TV Guide

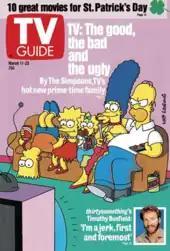
A "TV Guide" cover from the March 17–23, 1990, issue. The cover story illustrated in the issue focused on the breakout success of the then-freshman Fox series "The Simpsons"; an interview with "Thirtysomething" star Timothy Busfield is also previewed in this cover.

On August 7, 1988, Triangle Publications was sold to the News America Corporation arm of News Corporation for $3 billion, one of the largest media acquisitions of the time and the most expensive publication transaction at the time. The November 3–9, 1990, issue saw the addition of VCR Plus+ codes in some of the magazine's regional editions, for users with devices incorporating the technology – which was developed by eventual "TV Guide" parent Gemstar International Group Ltd. – to input into their VCRs to automatically record television programs. (Two-digit PlusCodes corresponding to the channel airing the program that a user wished to record were listed after each channel in the channel directory page; one- to eight-digit codes for individual programs were listed in the log listings section following the title of each program.) The PlusCodes expanded to all local editions beginning with the September 14–20, 1991, issue. The September 12–18, 1992, issue saw the addition of bullet icons identifying colorized versions (marked under the abbreviation "CZ") of older feature films or television shows.